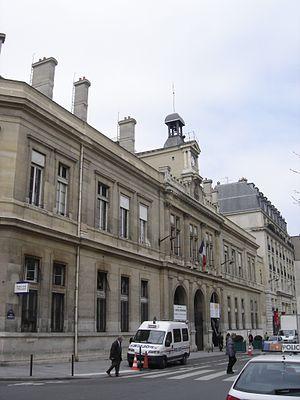
La rue Bonaparte est une voie publique du 6ᵉ arrondissement de Paris.
Cet article recense les mairies d'arrondissement de Paris, en France.